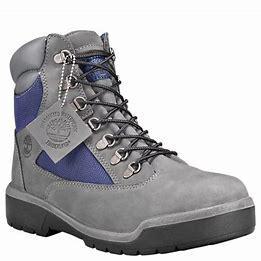
Brand: Timberland
Model: 6 Inch Field